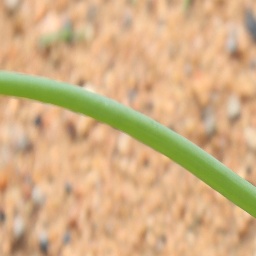
Label: healthy